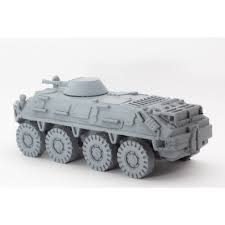
Label: BTR